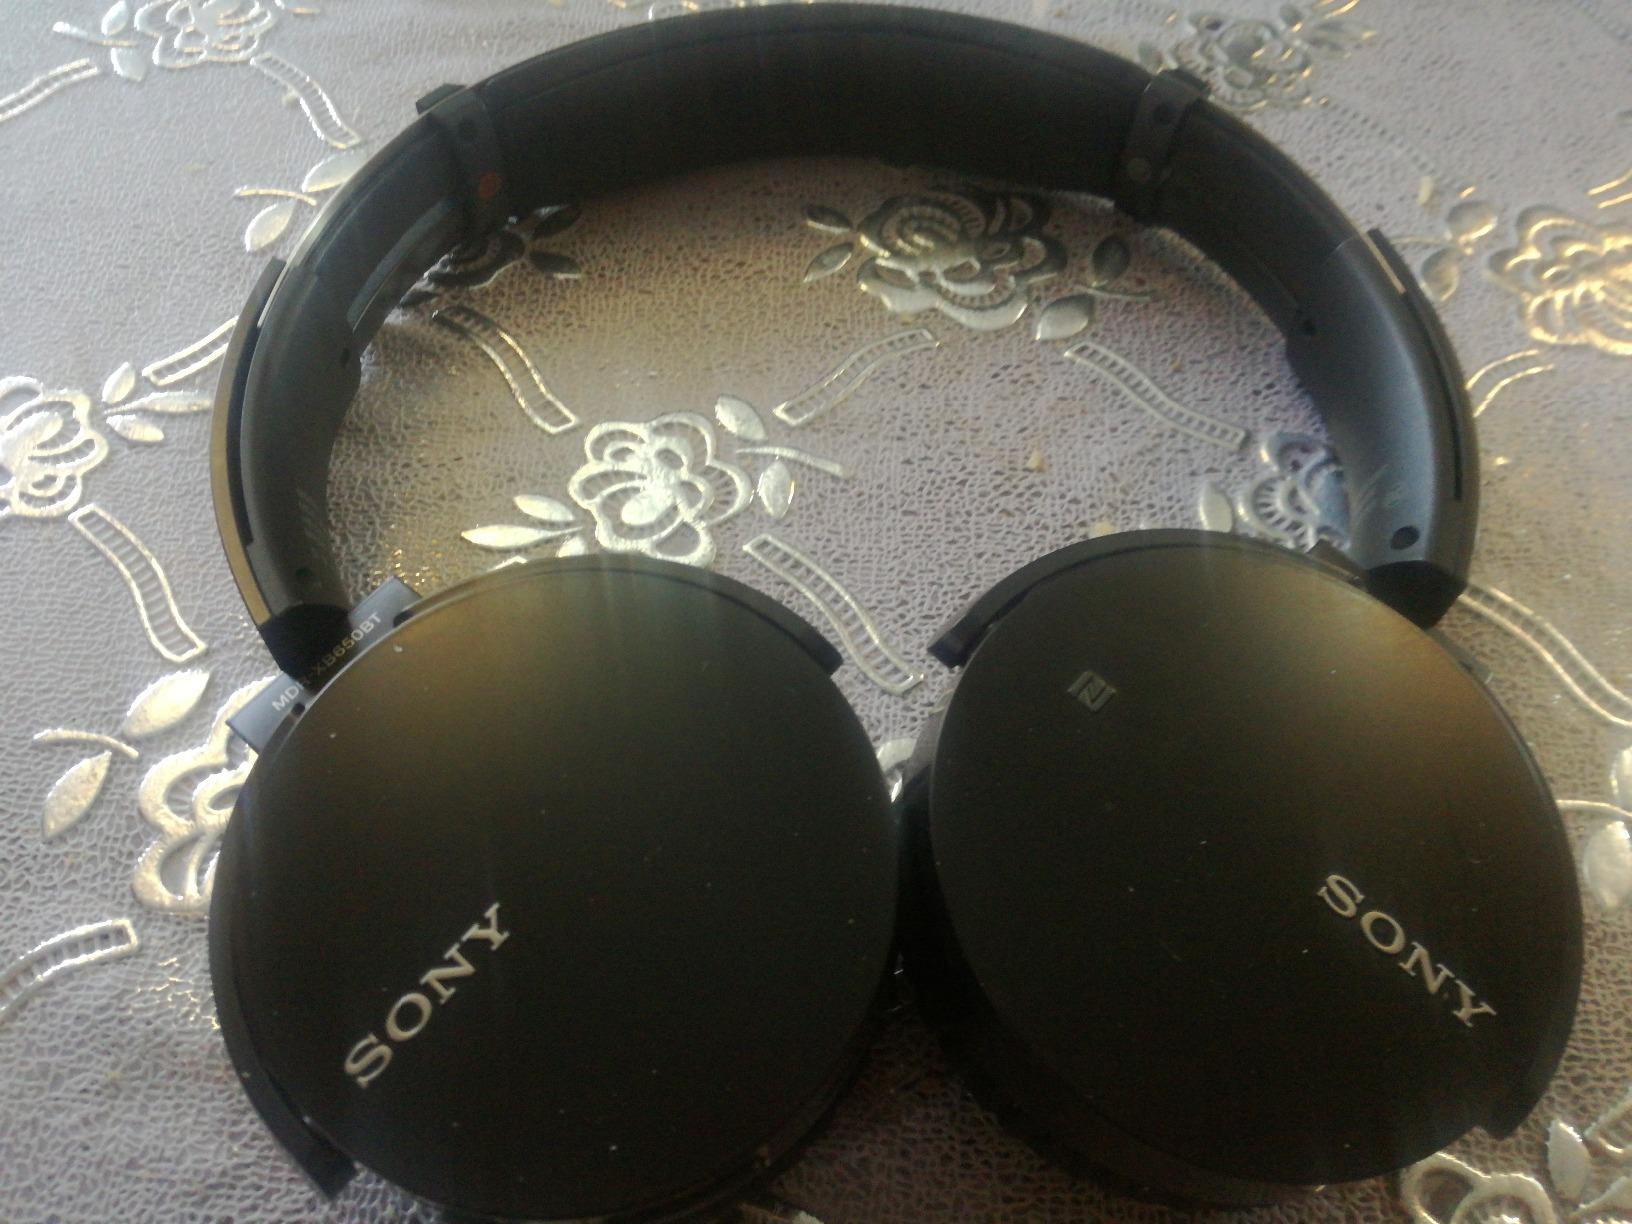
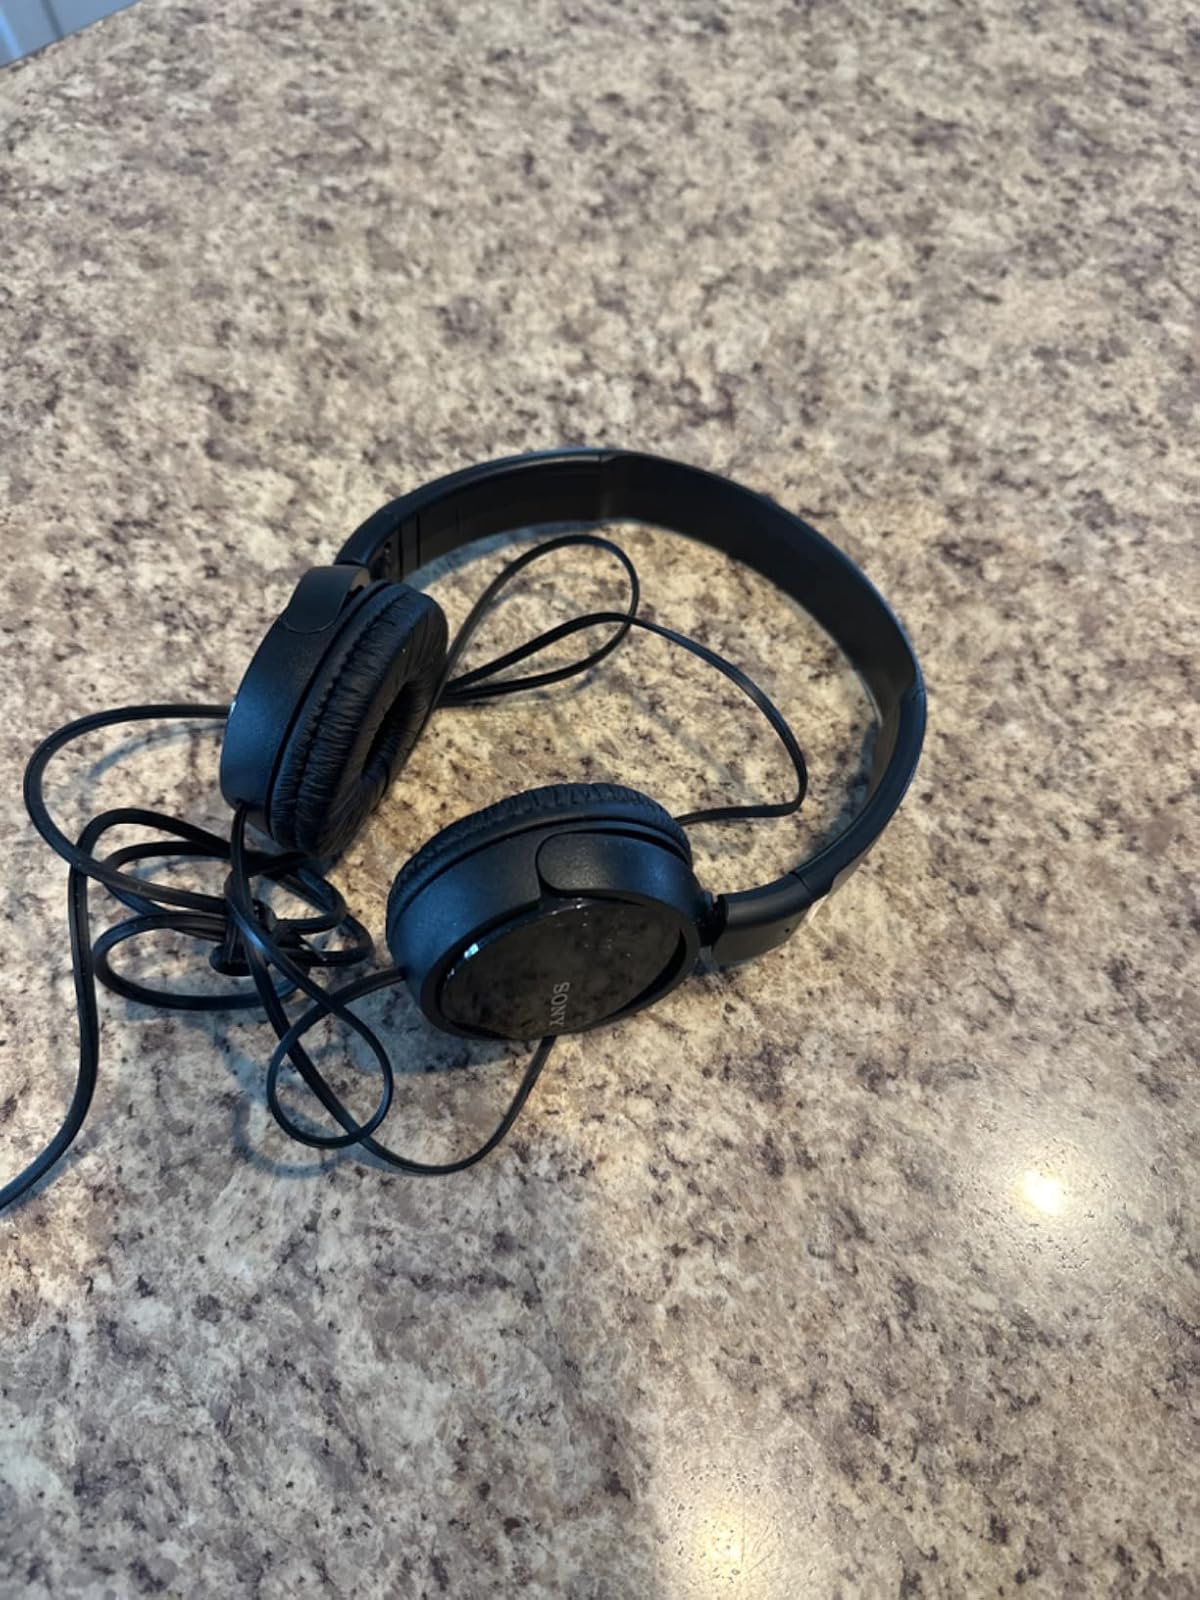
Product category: headphones
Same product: no